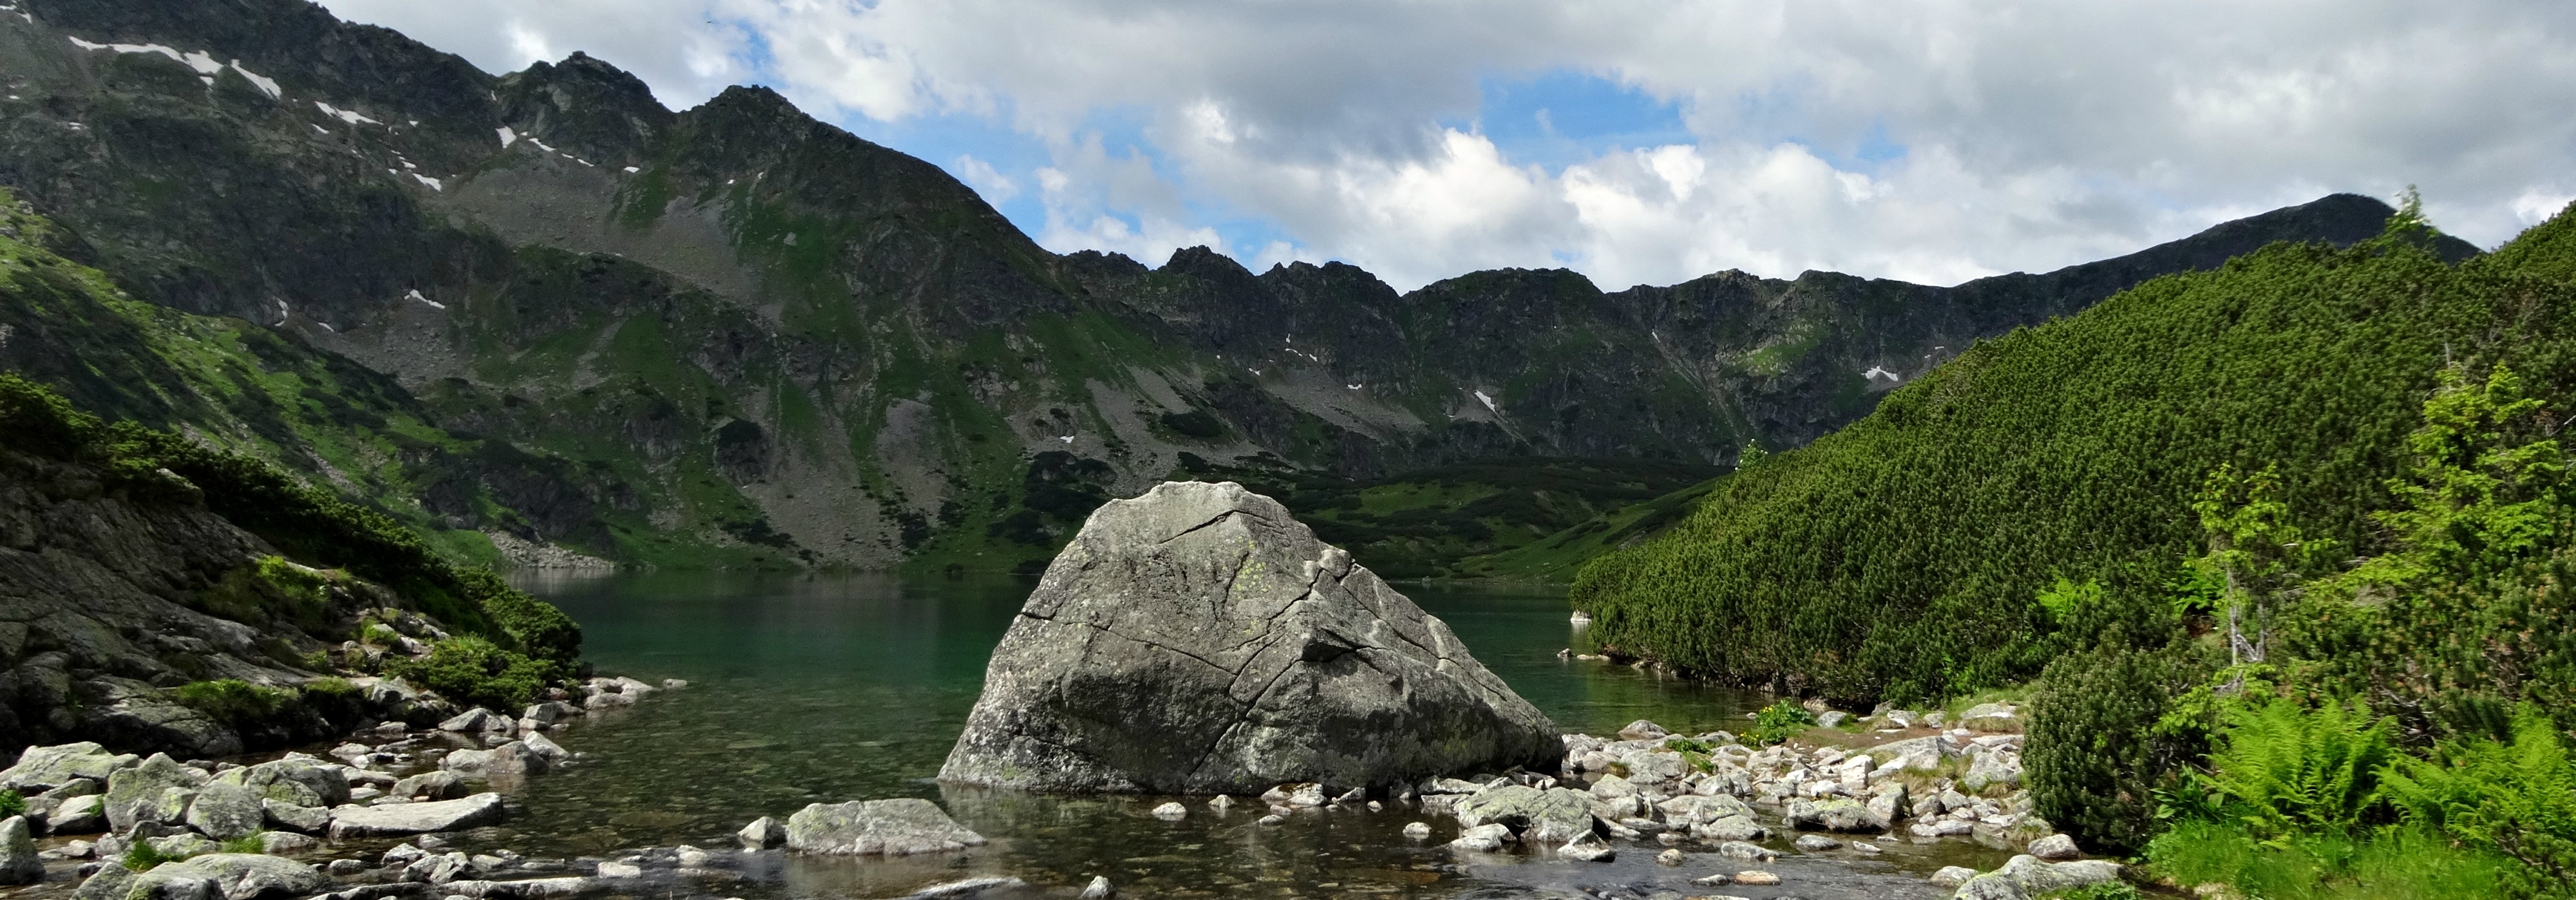
landscape, nature, wilderness, walking, mountain, trail, lake, valley, mountain range, fjord, tourism, ridge, mountains, alps, ravine, plateau, fell, loch, tatry, landform, tarn, the high tatras, mountain pass, geographical feature, mountainous landforms, glacial landform